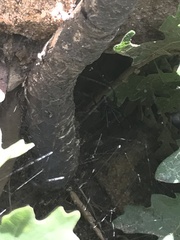
Species: Lactrodectus_hesperus